Emil Balayev

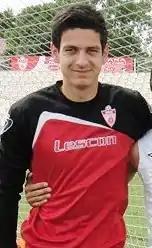
Balayev with Araz-Naxçıvan in 2013

Emil Nazim ogly Balayev (born 17 April 1994) is a professional footballer who plays as a goalkeeper for Neftçi. Born in Russia, he plays for the Azerbaijan national team. He was selected as the footballer of the year in Azerbaijan in 2019.